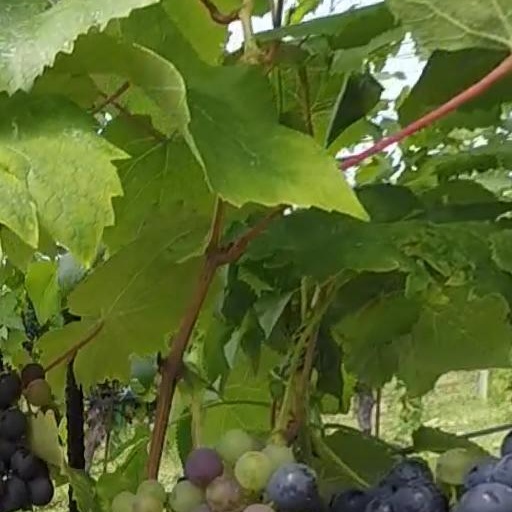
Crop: grape